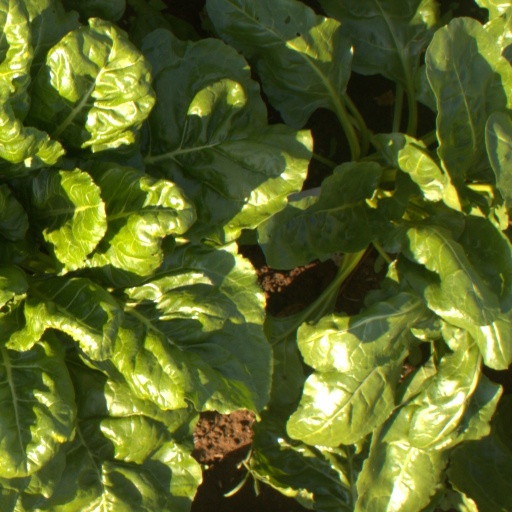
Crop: sugar beet